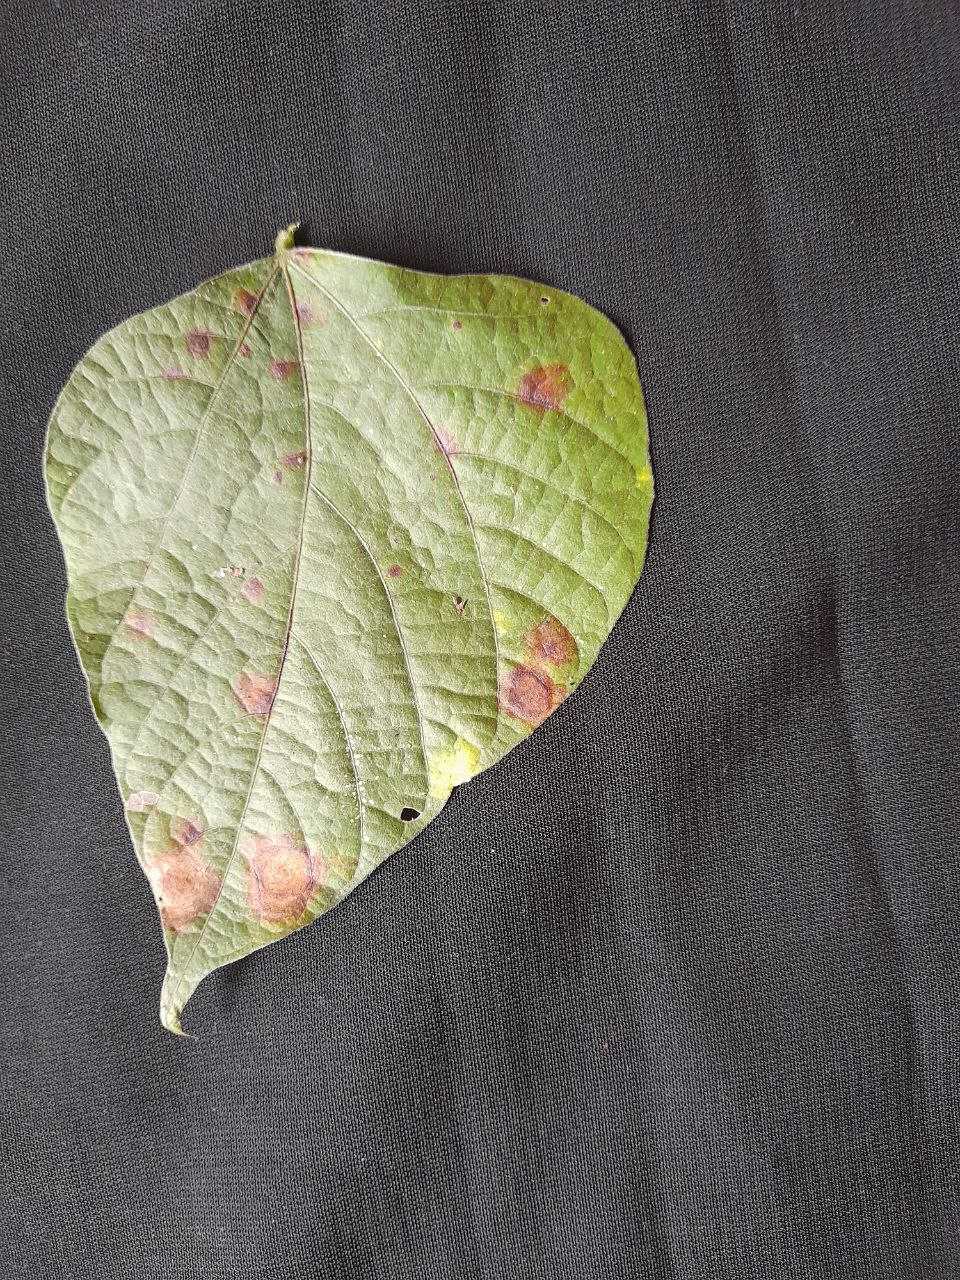
Crop: bean
Leaf condition: Rust